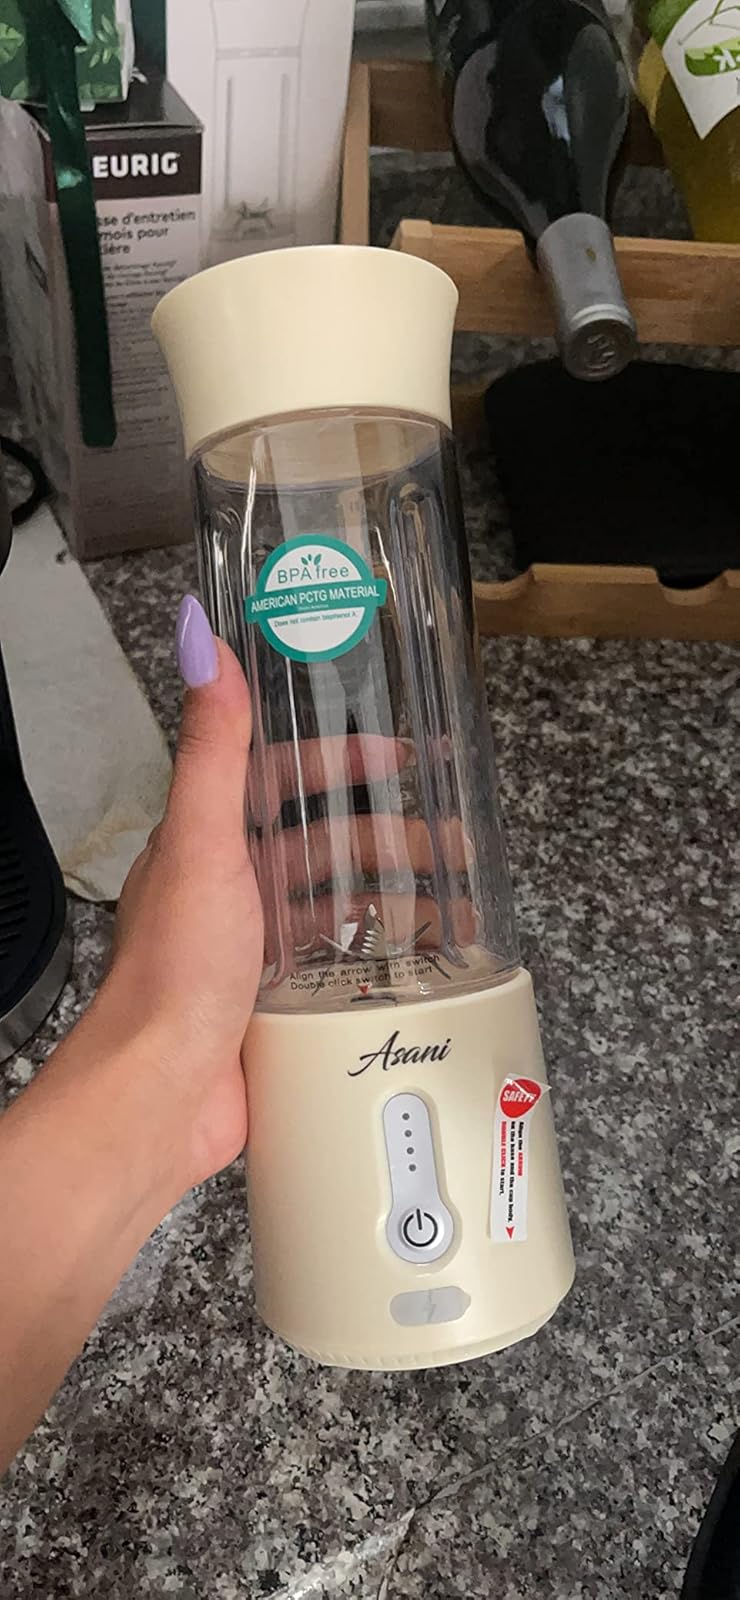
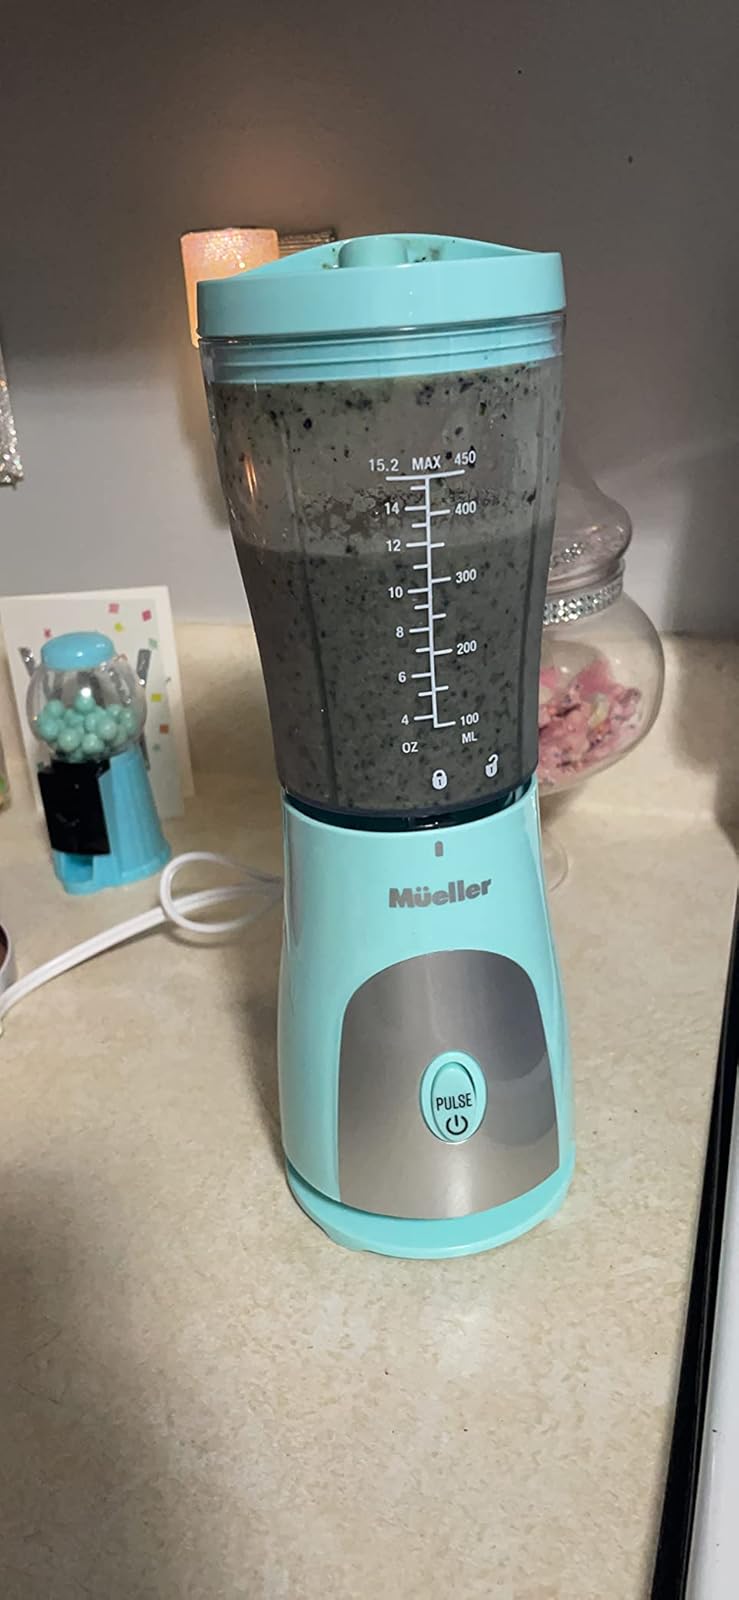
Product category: items_blender
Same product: no